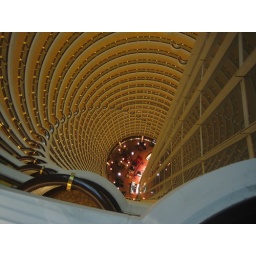
Looking down from the 87th floor in the Jin Mao tower